Military Ordinariate of the Philippines

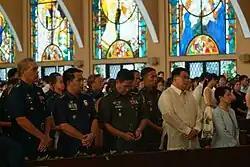
President Gloria Macapagal Arroyo (far right, in powder blue) and the military top brass at the consecration service of the Ordinariate's Shrine of St Thérèse, Doctor of the Church.

Though not bound to any particular geographical area, the military ordinariate has several buildings under its jurisdiction, almost all of which are within military or police instalments. The ordinariate's principal church is the Saint Ignatius Military Cathedral in Camp General Emilio Aguinaldo in Quezon City, while its pro-cathedral for the Police is the Saint Joseph Pro-Cathedral in Camp Rafael Crame (across Camp Aguinaldo on the other side of EDSA).